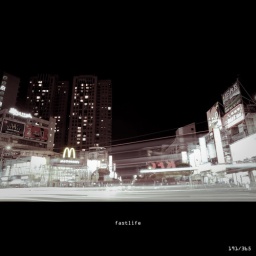
there is a &amp;quot;KFC&amp;quot; sign and reflexed by a bus which been stay there for 5 sec